Belen Harvey House

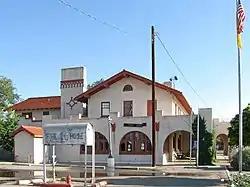

The Belen Harvey House, at 104 North 1st Street in Belen, New Mexico, also known as the Harvey House Museum, was believed to have been built in 1901 as the Santa Fe Hotel, however this theory was disproved in 2001 by an architectural engineer from the Office of Historic Preservation out of Santa Fe. The building was built in 1910 as a Harvey House, one of a number of restaurants at railway stations in the U.S. southwest. The architect for the building was Myron Church and the architectural style is Mission/Spanish Revival. The building is currently used as a museum. It was listed on the National Register of Historic Places in 1983.